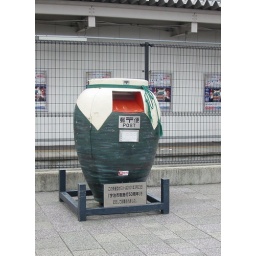
the funkiest mail box I think I've seen, by the train station in Uji. Or Fushimi-inari.